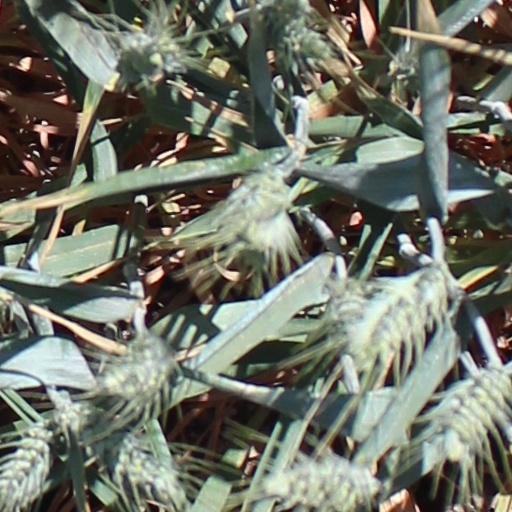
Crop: wheat